Calvary Wakefield Hospital

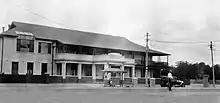
The newly constructed hospital at the corner of Hutt Street and Wakefield Street in 1935

Kate Hill was head nurse at PHWS for around two years from 1889, before returning to her previous employer, the Adelaide Children's Hospital. In 1902 she was taken on as a partner at Wakefield, and after Tibbits' retirement in 1903 acquired the hospital. Hill sold the hospital to Sophy Laurence, who had trained under her, in 1913. At this time, there were five hospital buildings and four cottages for staff. Drs Verco, Todd and others continued at the hospital under Hill.